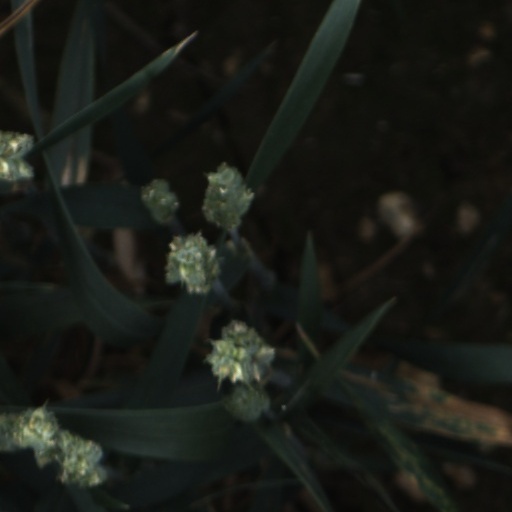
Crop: wheat